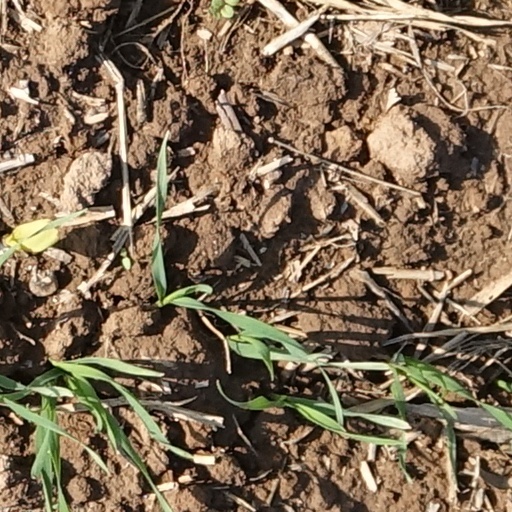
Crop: wheat